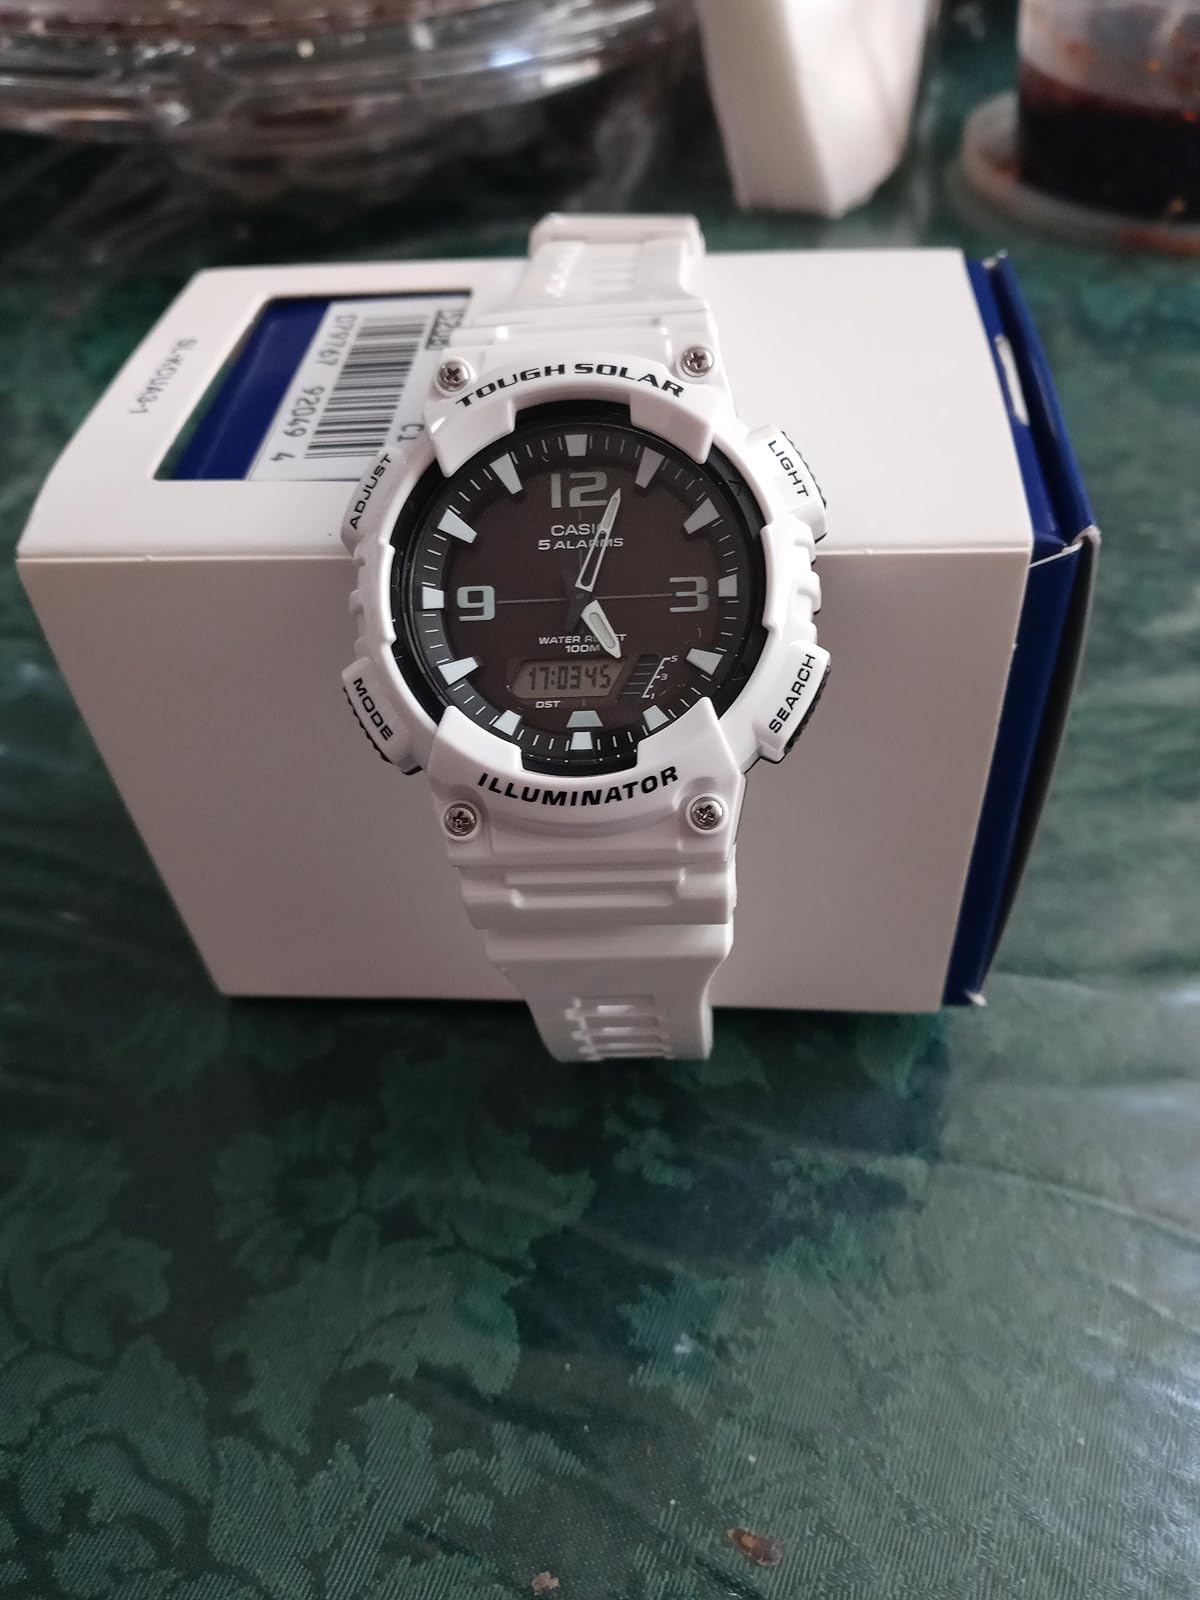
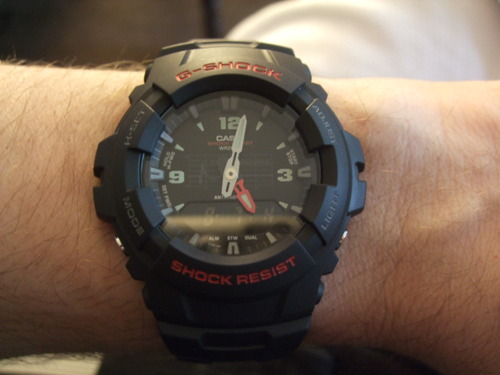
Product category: accessories_watch
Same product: no